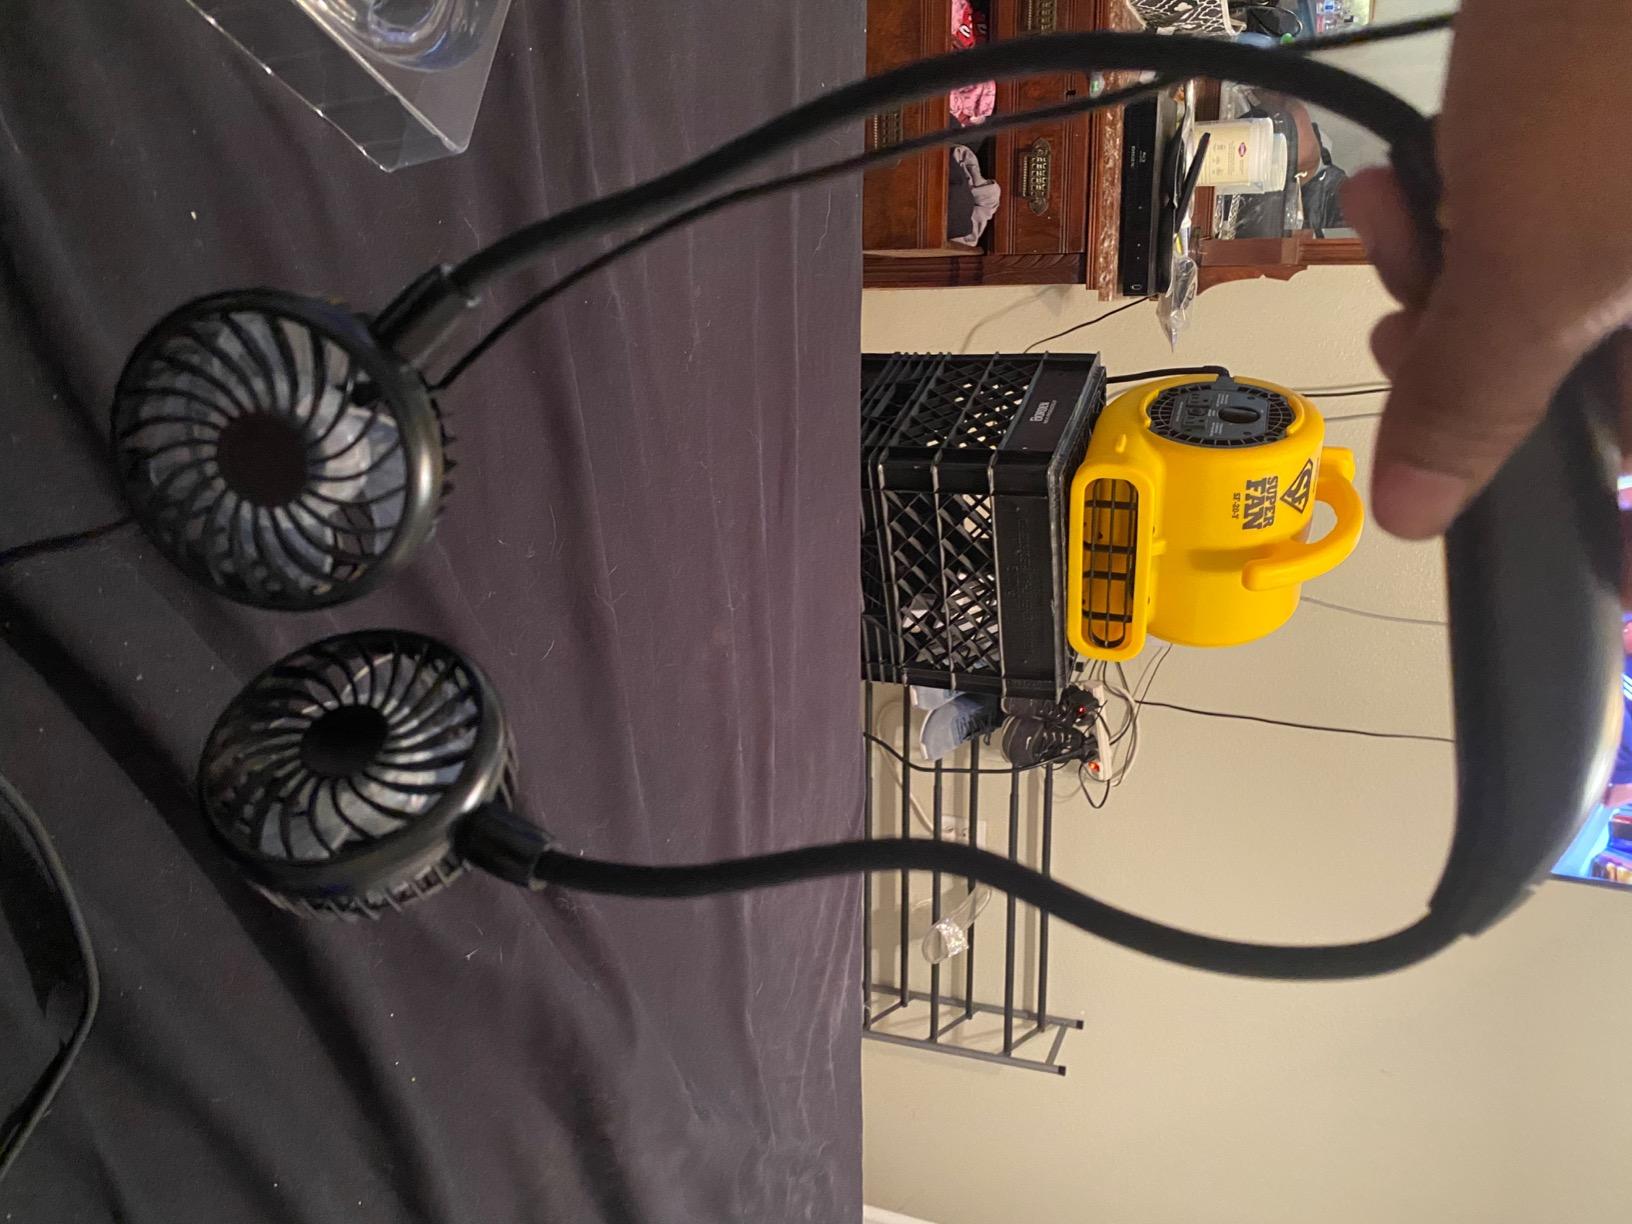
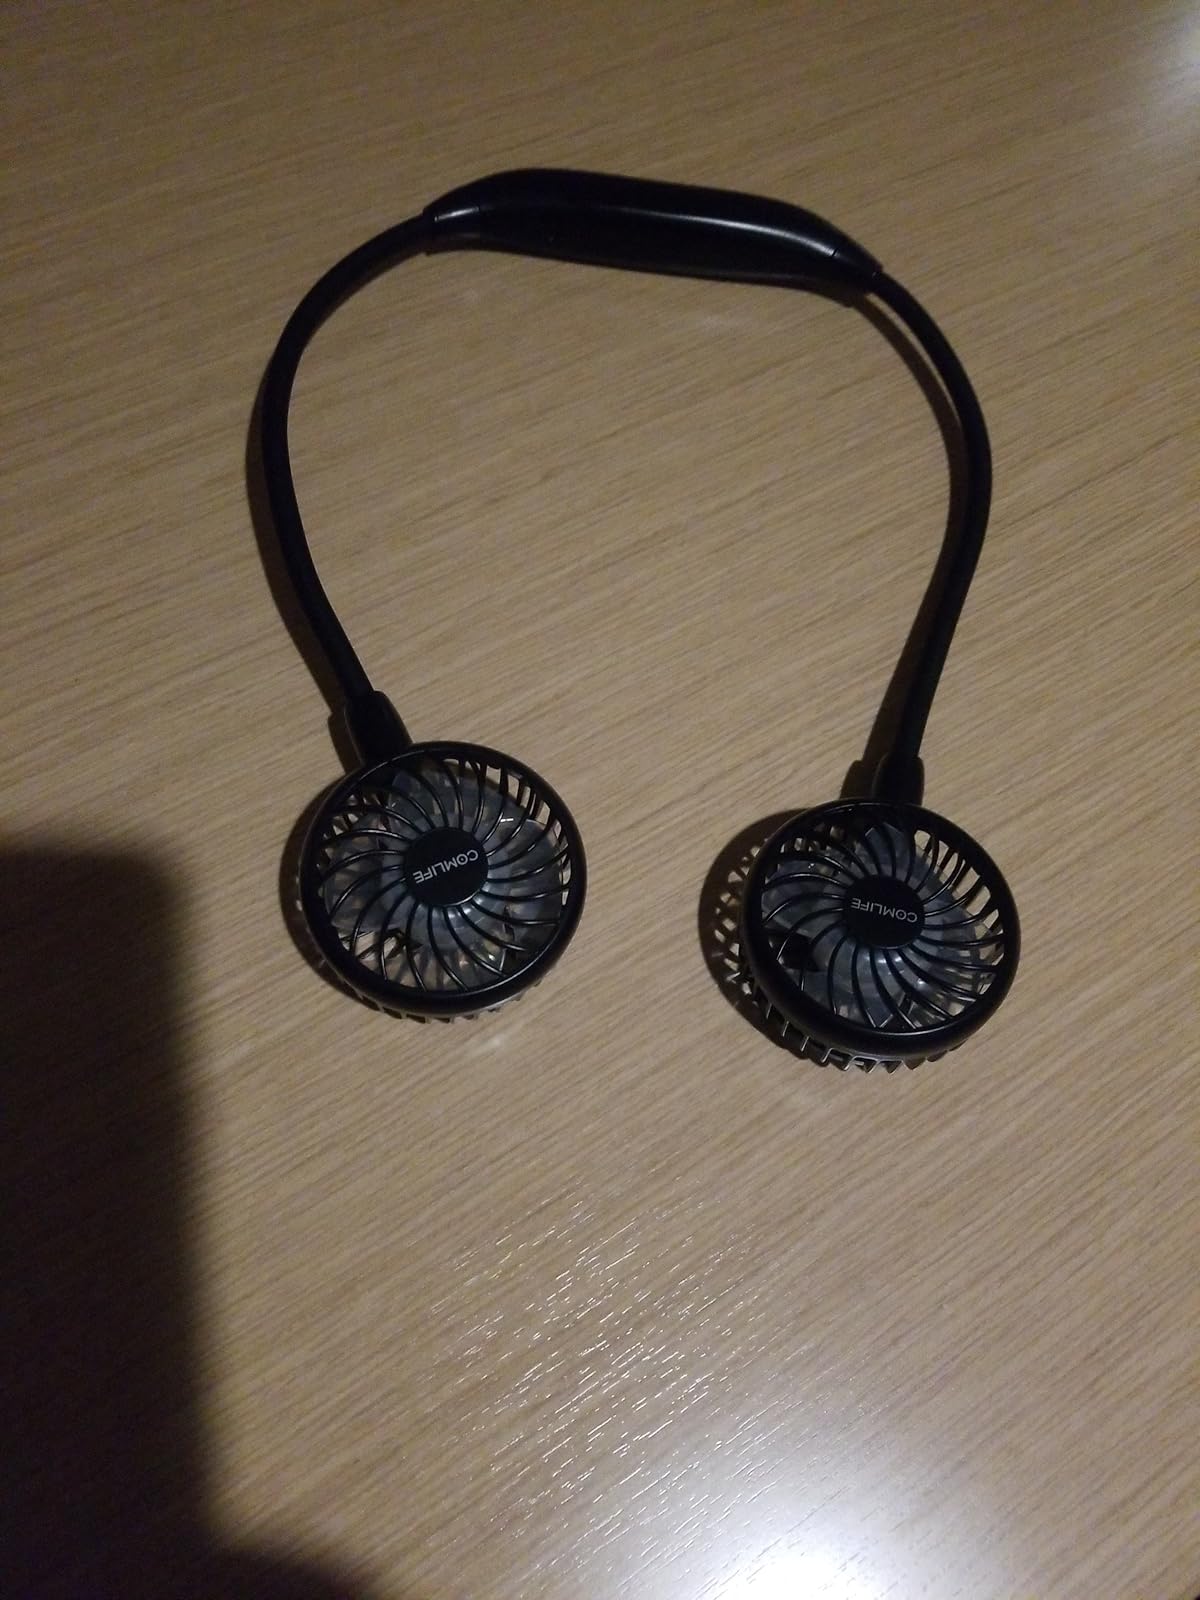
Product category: fan
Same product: yes